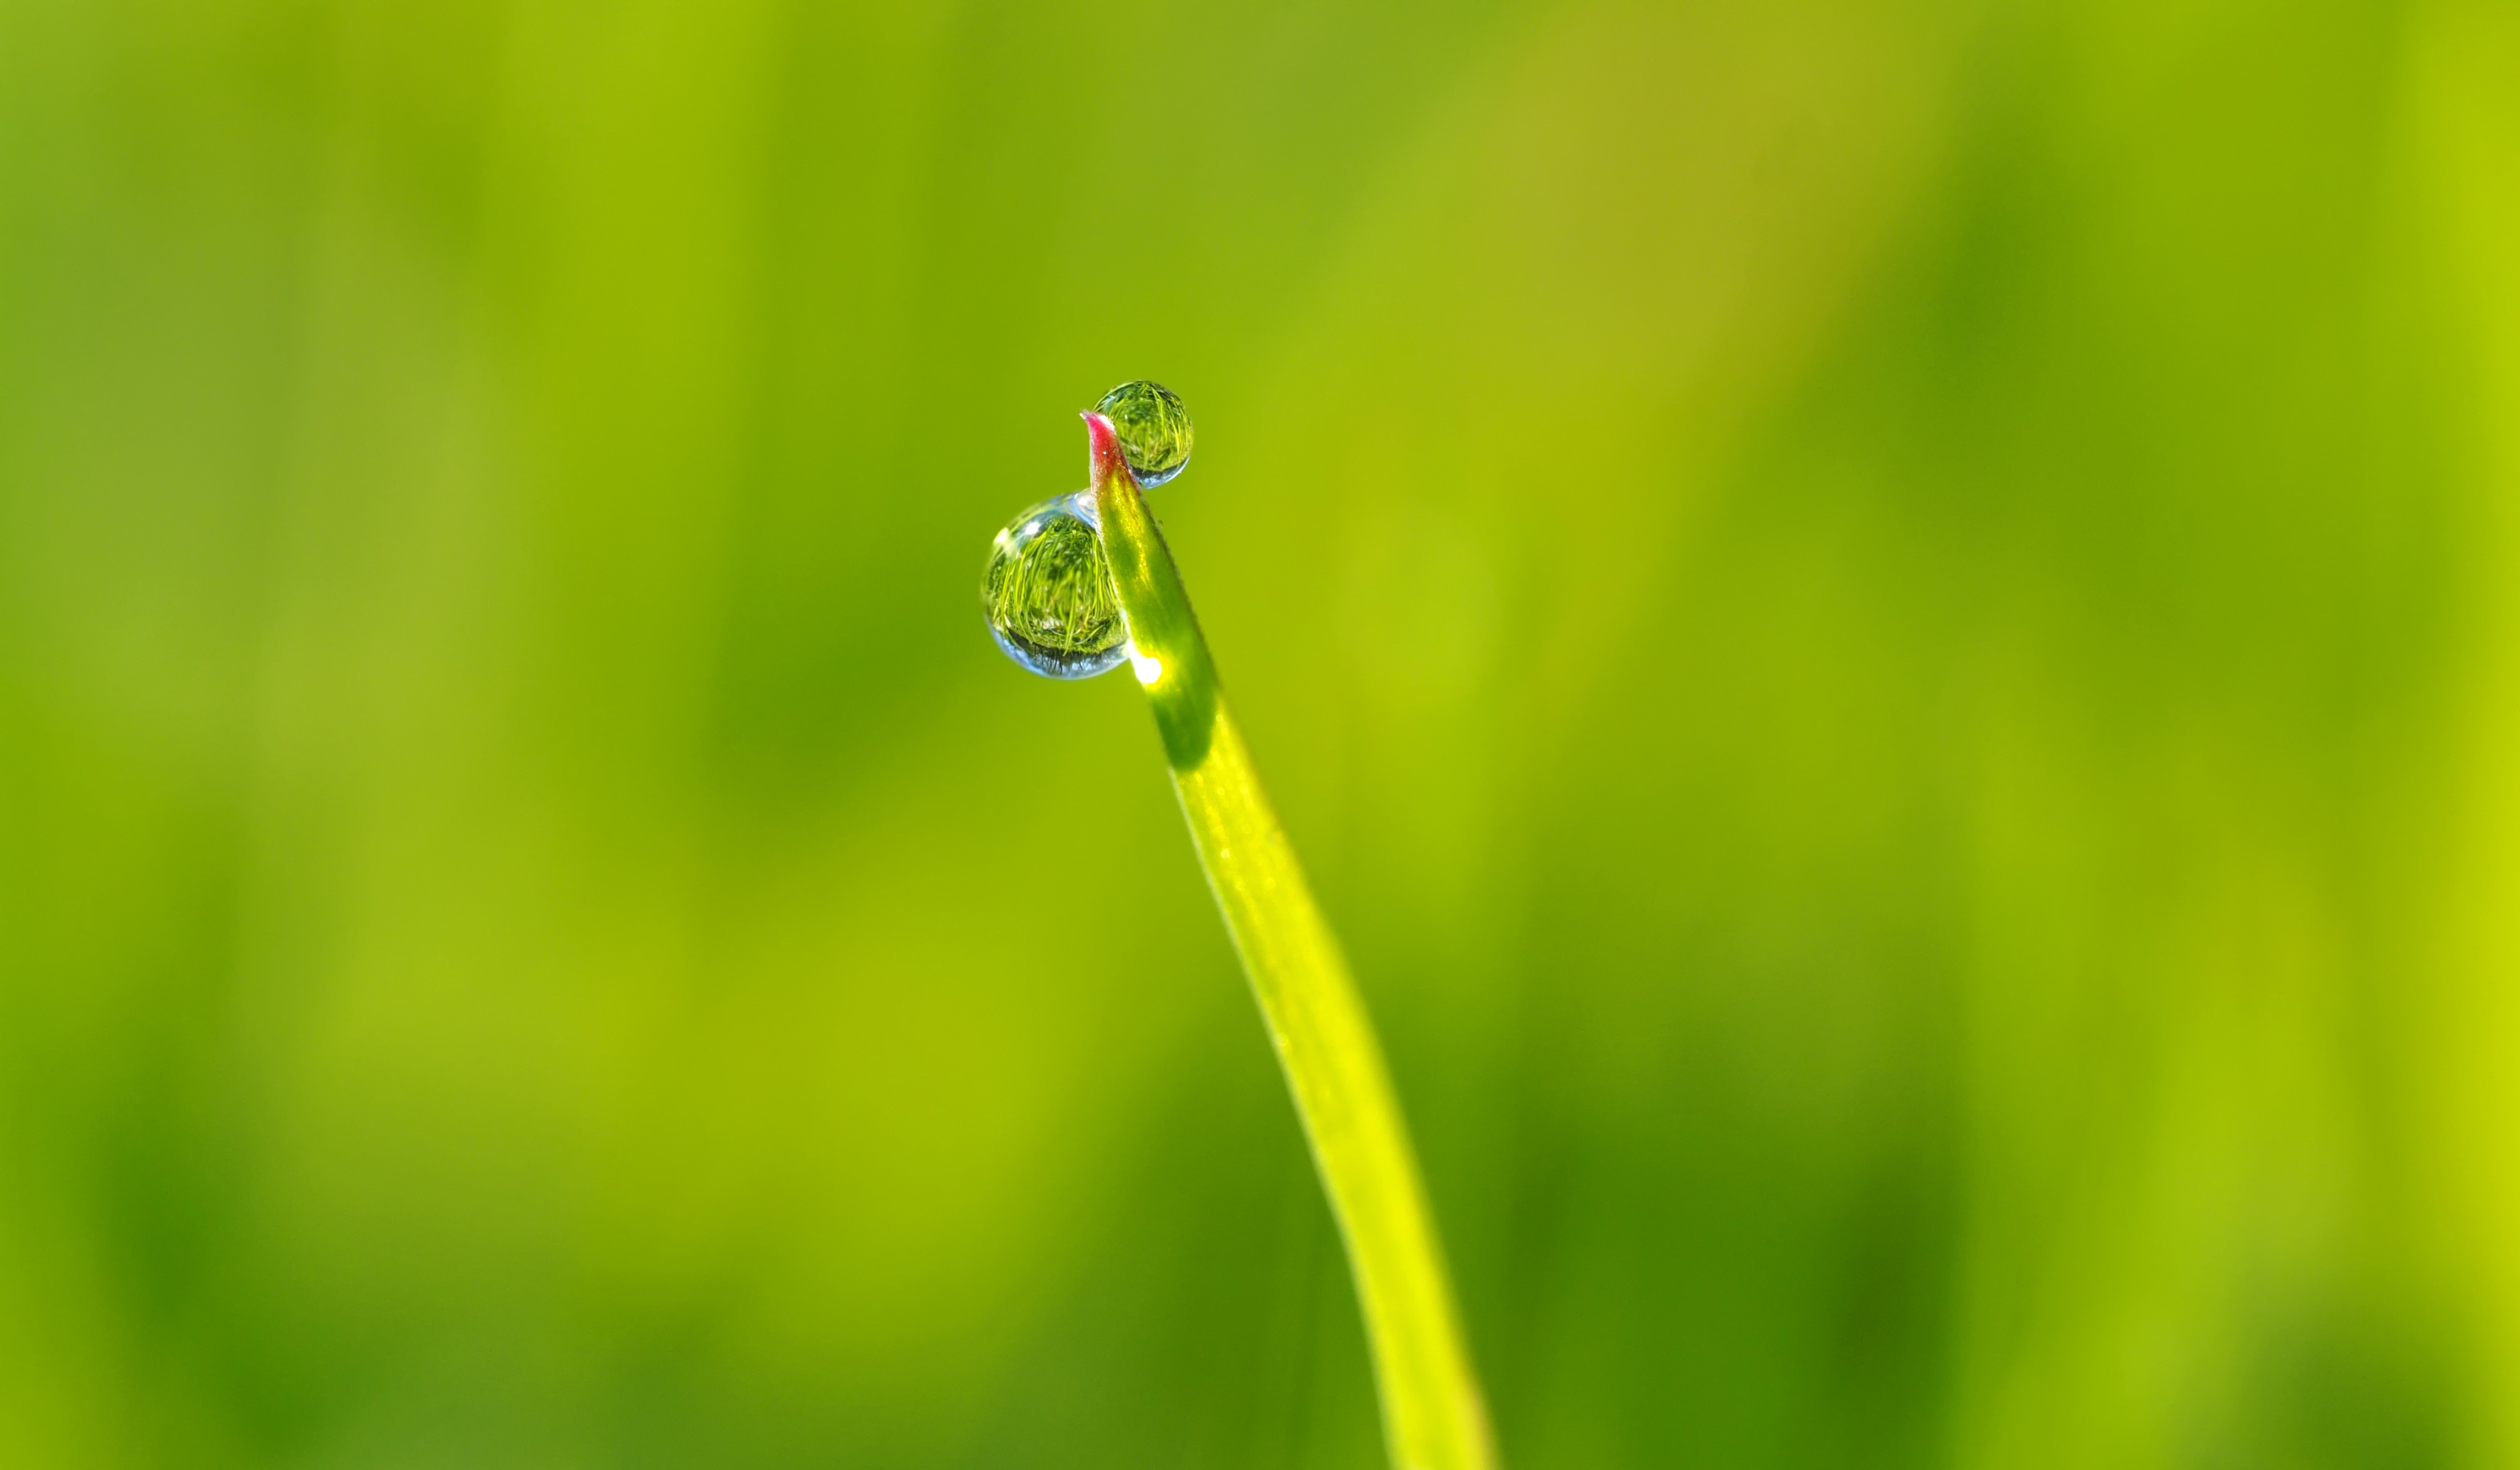
water, nature, grass, dew, plant, photography, meadow, leaf, flower, live, green, insect, yellow, invertebrate, close up, damselfly, moisture, macro photography, plant stem